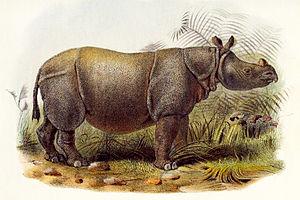
Le rhinocéros de Java, encore appelé rhinocéros de la Sonde, est un rhinocéros unicorne vivant en Asie et faisant partie de la famille des Rhinocérotidés qui compte cinq espèces différentes. Il est apparenté au rhinocéros indien, leur peau à tous deux étant composée de larges plis et faisant penser à une armure, mais mesurant entre 3,1 m et 3,2 m de longueur et de 1,4 m à 1,7 m de hauteur, il est plus petit que ce dernier. Sa corne mesure généralement moins de 25 cm, ce qui en fait la plus petite, toutes espèces confondues. Elle fait partie des espèces les plus menacées, WWF a estimé en 2019 le nombres de rhinocéros de Java a seulement 60 individus.